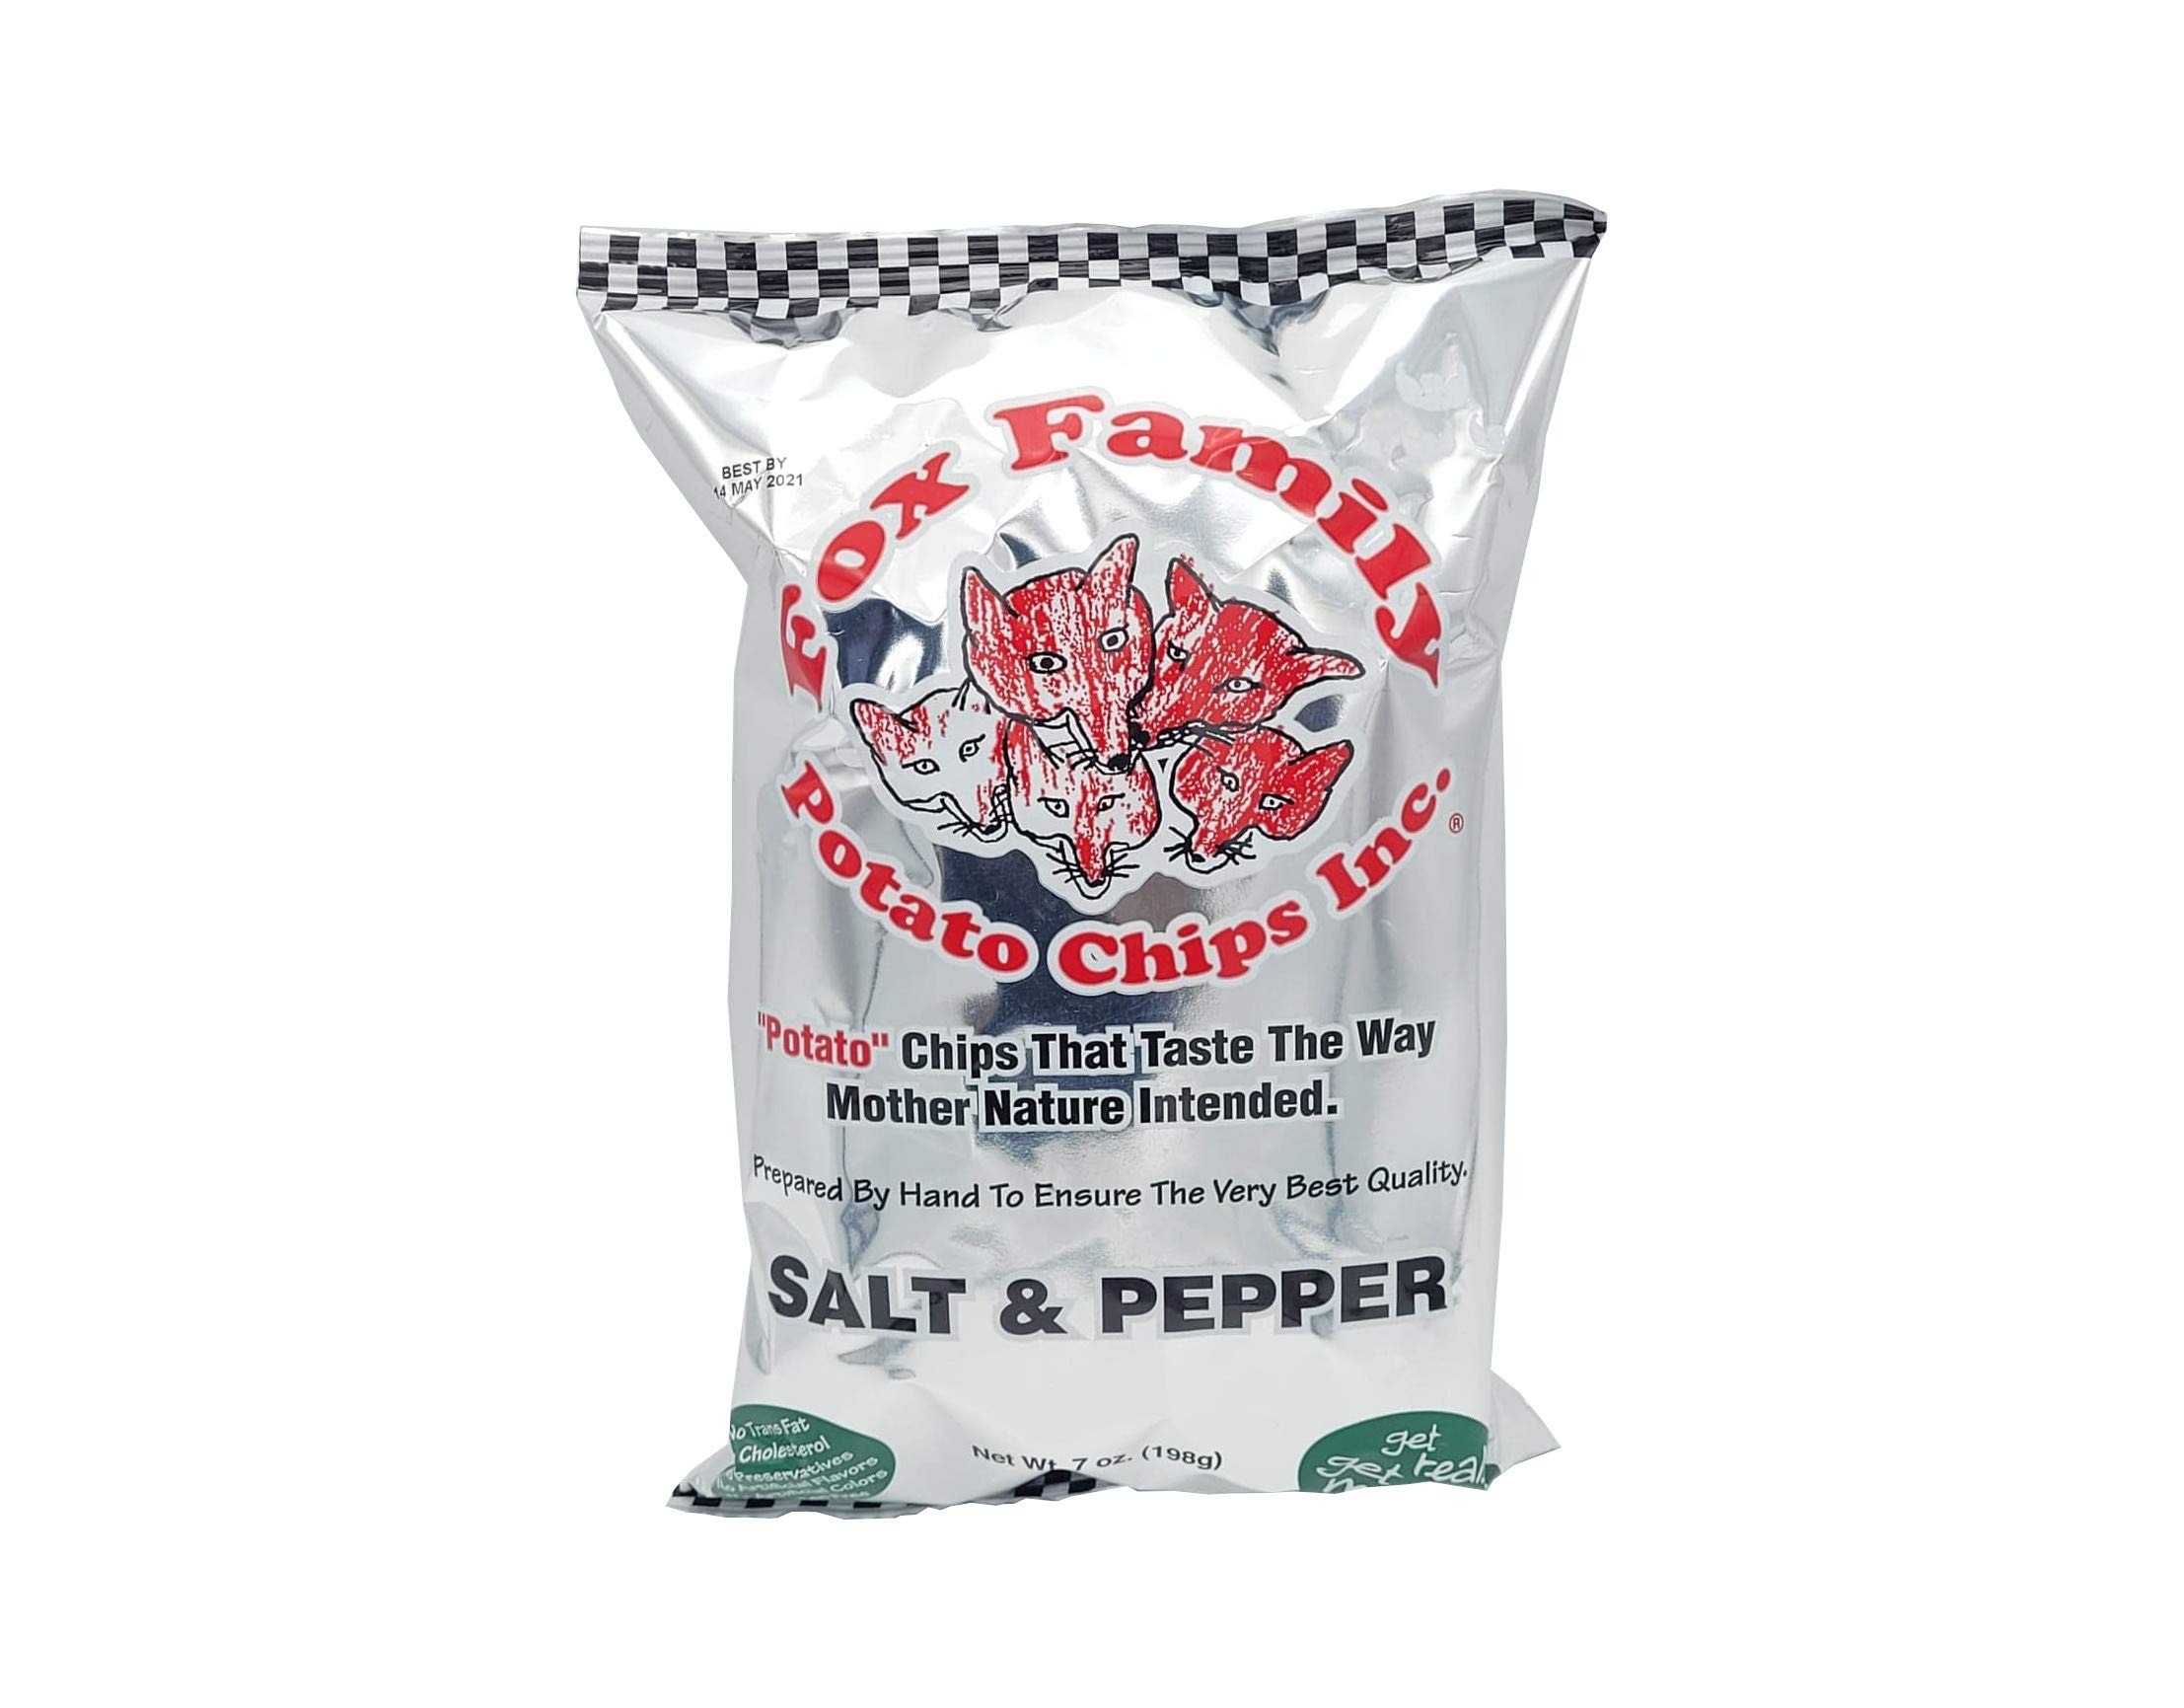
Item Name: Fox Family Chips, 7oz, Maine Made, Salt and Pepper
Bullet Point 1: Made with 100% Maine potatoes
Bullet Point 2: Prepared by hand to ensure the very best quality
Bullet Point 3: No trans fat, cholesterol, preservaties, artificial flavors or colors
Bullet Point 4: Helps support Maine Agriculture
Bullet Point 5: Product of Norther Maine Farmers
Product Description: Potatoes have been a long-standing tradition of the Fox Family since the 1800's and are still the #1 product of Northern Maine Farmers.
Value: 7.0
Unit: Ounce

Price: 14.99